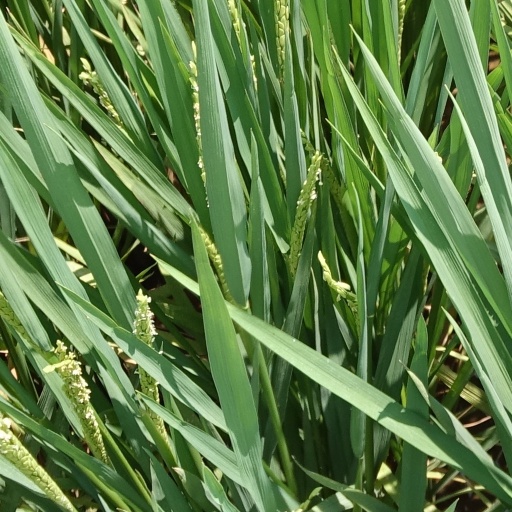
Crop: rice